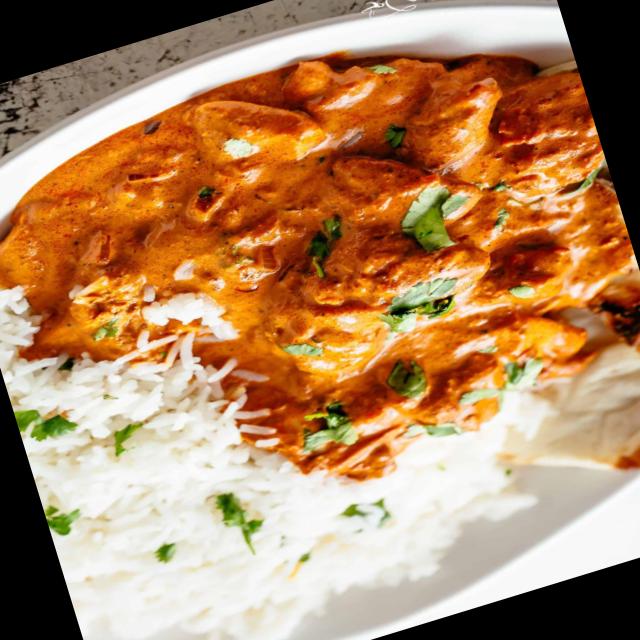
Dish: chicken_curry